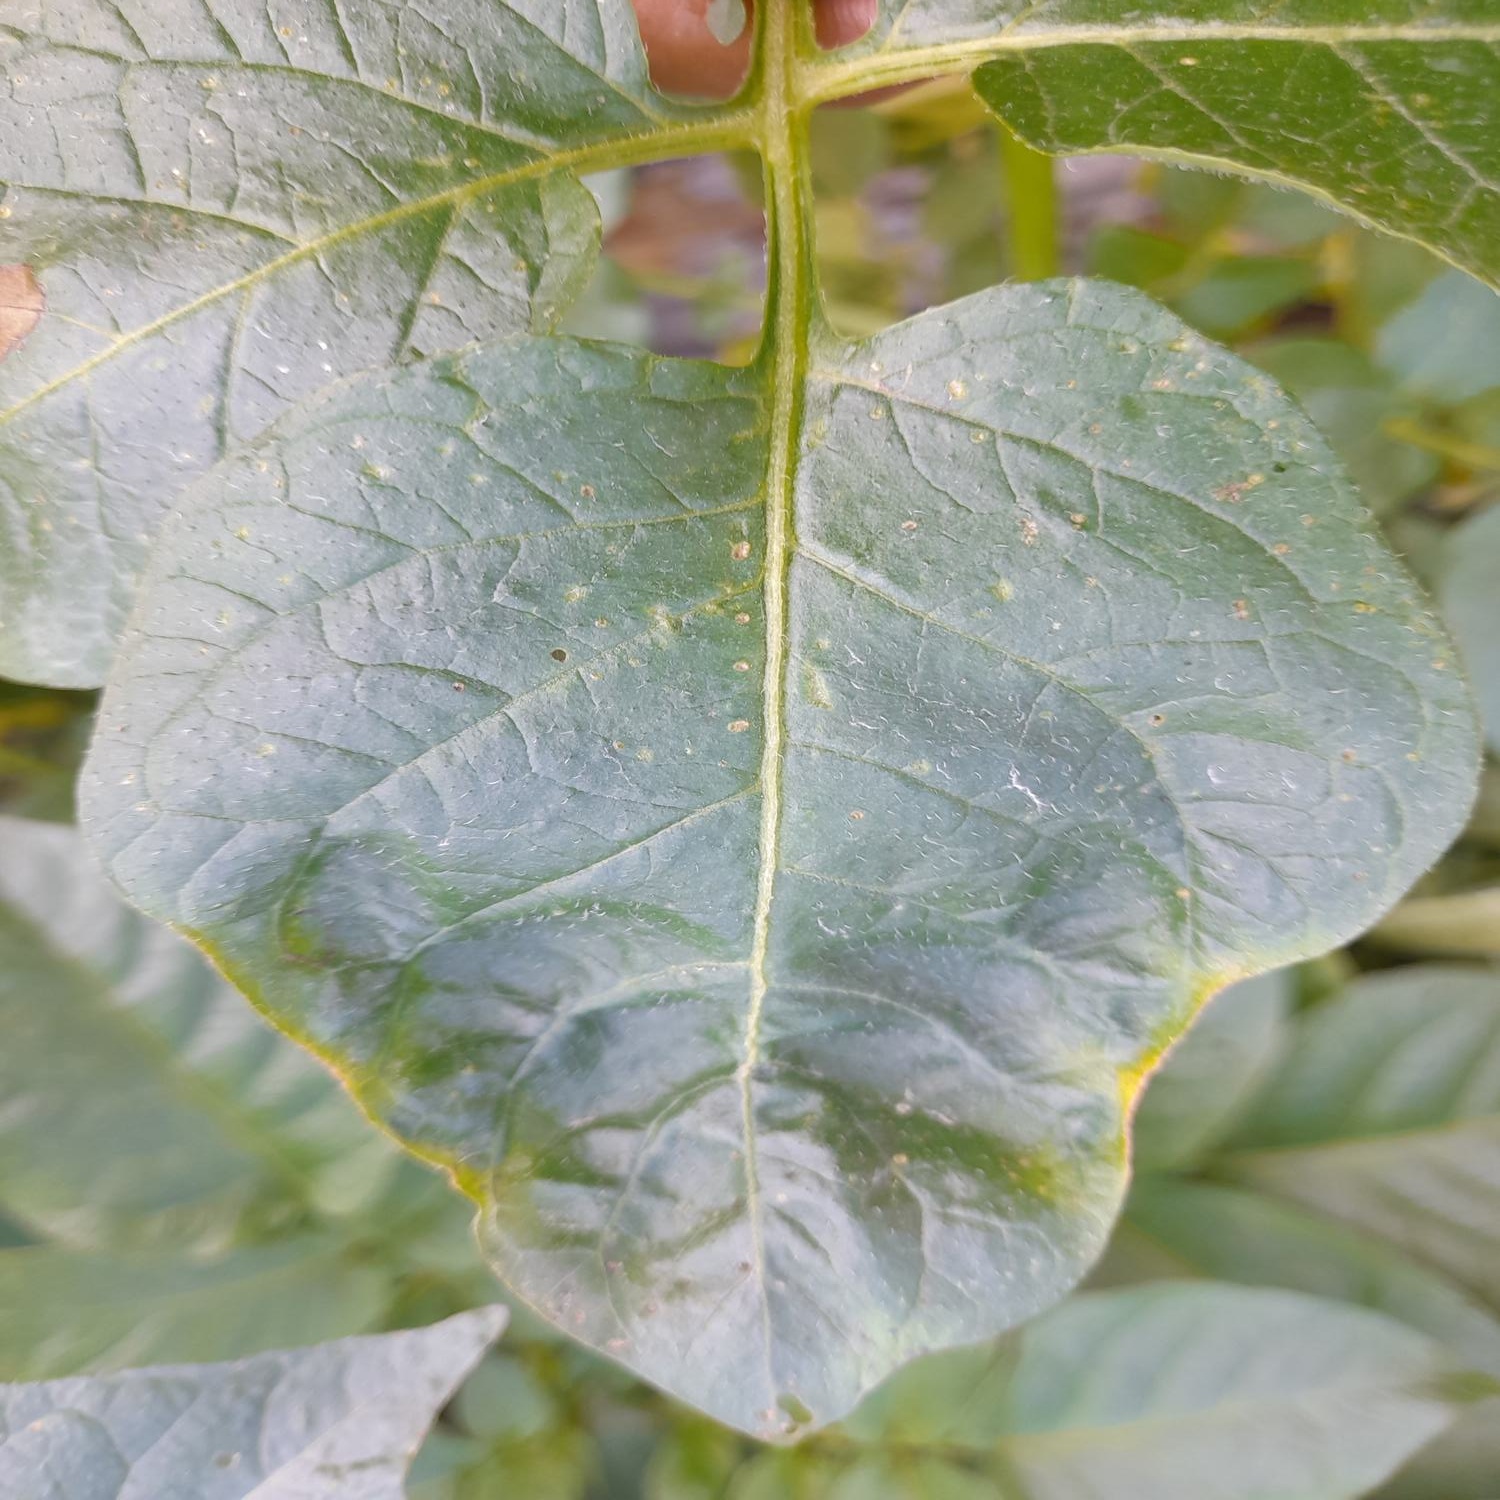
Etiqueta: Virus